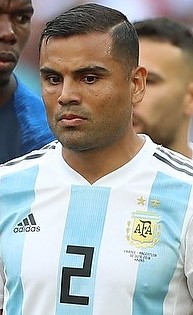
กาบริเอล เมร์กาโด

| name = กาบริเอล เมร์กาโด
| image = FRA-ARG (16) (cropped).jpg
| caption = เมร์กาโดกับฟุตบอลทีมชาติอาร์เจนตินา|อาร์เจนตินาในฟุตบอลโลก 2018
| fullname = กาบริเอล อิบัน เมร์กาโด
| birth_place = ปูเอร์โตมาดริน, อาร์เจนตินา
| position = กองหลัง
| currentclub = อัลรอยยัน
| clubnumber = 25
| youthclubs1 = ราซินกลุบเดอาเบยาเนดา|ราซิน
| years1 = 2006–2010
| clubs1 = ราซินกลุบเดอาเบยาเนดา|ราซิน
| caps1 = 96
| goals1 = 1
| years2 = 2010–2012
| clubs2 = เอสตูเดียนเตส
| caps2 = 66
| goals2 = 10
| years3 = 2012–2016
| clubs3 = กลุบอัตเลติโกริเบร์เปลต|ริเบร์เปลต
| caps3 = 94
| goals3 = 5
| years4 = 2016–2019
| clubs4 = สโมสรฟุตบอลเซบิยา|เซบิยา
| caps4 = 78
| goals4 = 5
| years5 = 2019–
| clubs5 = อัลรอยยัน
| caps5 = 27
| goals5 = 3
| nationalyears1 = 2007
| nationalyears2 = 2010–
| nationalteam1 = ฟุตบอลทีมชาติอาร์เจนตินารุ่นอายุไม่เกิน 20 ปี|อาร์เจนตินา อายุไม่เกิน 20 ปี
| nationalteam2 = ฟุตบอลทีมชาติอาร์เจนตินา|อาร์เจนตินา
| nationalcaps1 = 11
| nationalcaps2 = 25
| nationalgoals1 = 0
| nationalgoals2 = 4
กาบริเอล อิบัน เมร์กาโด (; เกิด 18 มีนาคม ค.ศ. 1987) เป็นนักฟุตบอลชาวอาร์เจนตินา ปัจจุบันเล่นในตำแหน่งกองหลังให้กับอัลรอยยันในกาตาร์สตาร์สลีก
==สโมสรอาชีพ==
===เริ่มต้นอาชีพ===
เมร์กาโดเกิดที่ปูเอร์โตมาดริน, รัฐชูบุต|ชูบุต เขาเริ่มต้นอาชีพโดยลงเล่นให้กับราซินกลุบเดอาเบยาเนดา|ราซิน ในวันที่ 21 กุมภาพันธ์ 2007 ซึ่งแพ้ให้กับซานโลเรนโซเดอัลมาโกร|ซานโลเรนโซ 0–1 หลังจากนั้นเขาจึงได้กลายเป็นผู้เล่นตัวจริงให้กับราซิน
ในเดือนกรกฎาคม ปี 2007 เมร์กาโดย้ายไปร่วมทีมเอสตูเดียนเตสด้วยราคา 800,000 ดอลลาร์และสิทธิ์ 50 เปอร์เซ็นต์ในตัวเขา เขาได้แชมป์อาร์เปตูรากับทีมได้ในฤดูกาลแรกที่ลงเล่นและอยู่กับสโมสรจนถึงปี 2012 และย้ายไปร่วมทีมกลุบอัตเลติโกริเบร์เปลต|ริเบร์เปลตในเดือนกรกฎาคม ปี 2012
===เซบิยา===
วันที่ 4 สิงหาคม 2016 สโมสรฟุตบอลเซบิยา|เซบิยาได้เซ็นสัญญาซื้อตัวเมร์กาโดจากริเบร์เปลตเป็นเวลา 3 ปีและมีค่าตัวตามรายงาน 2.5 ล้านยูโรและมีส่วนแบ่ง 20 เปอร์เซ็นต์ให้กับริเบร์เปลตสำหรับการขายครั้งถัดไป โดยเขาถูกซื้อเพื่อแทนที่โกเก (นักฟุตบอลเกิด พ.ศ. 2530)|โกเกอดีตกัปตันทีม
เขาทำประตูแรกในการลงเล่นให้กับทีมเมื่อวันที่ 20 กันยายน 2016 ในนัดที่ชนะเรอัลเบติส 1–0
===อัลรอยยัน===
ในวันที่ 11 มิถุนายน 2019 อัลรอยยันได้ประกาศเซ็นสัญญาเมร์กาโดไปร่วมทีม
==การเล่นทีมชาติ==
===ชุดเยาวชน===
เมร์กาโดลงเล่นให้กับอาร์เจนตินา รุ่นอายุไม่เกิน 20 ปี ในการแข่งขันฟุตบอลเยาวชนชิงแชมป์อเมริกาใต้ 2007 ที่ประเทศปารากวัย และได้ร่วมแข่งขันฟุตบอลโลกเยาวชนอายุไม่เกิน 20 ปี 2007 ที่ประเทศแคนาดา
===ชุดใหญ่===
เมร์กาโดลงเล่นให้กับฟุตบอลทีมชาติอาร์เจนตินา|ทีมชาติอาร์เจนตินาครั้งจากการเรียกตัวของหัวหน้าผู้ฝึกสอนดิเอโก มาราโดนา ในเกมกระชับมิตรที่ชนะฟุตบอลทีมชาติจาเมกา|จาเมกา 2–1 เมื่อวันที่ 10 กุมภาพันธ์ 2010 จากนั้นเมร์กาโดถูกเรียกเป็นตัวจริงให้กับอาร์เจนตินาในการแข่งขันโกปาอาเมริกาเซนเตนาริโอ และได้ลงเล่นในนัดชิงชนะเลิศที่พบกับฟุตบอลทีมชาติชิลี|ชิลี ซึ่งแพ้ไปในการการดวลลูกโทษ (ฟุตบอล)|ดวลลูกโทษ 4–2
ในเดือนพฤษภาคม 2018 เมร์กาโดมีชื่ออยู่ในรายชื่อ 35 คน ในการแข่งขันฟุตบอลโลก 2018 และท้ายสุดเขาได้มีชื่อ 23 คนสุดท้ายในการเข้าแข่งขัน ในฟุตบอลโลกรอบ 16 ทีมสุดท้ายที่พบกับฟุตบอลทีมชาติฝรั่งเศส|ฝรั่งเศส เมื่อวันที่ 30 มิถุนายน เขาสามารถทำประตูให้กับทีมได้ แต่สุดท้ายอาร์เจนตินาตกรอบโดยแพ้ฝรั่งเศส 4–3
==สถิติอาชีพ==
===ทีมชาติ===
===ประตูในนามทีมชาติ===
"ประตูของอาร์เจนตินาจะอยู่ทางด้านซ้ายในตารางนี้, คะแนน หมายถึง คะแนนหลังจากที่ฟาซิโอทำประตูได้"
| class="wikitable"
|-
! ประตูที่ !! วันที่ !! สนาม !! คู่แข่ง !! คะแนน !! ผล !! รายการแข่งขัน
|-
| 1 || 24 มีนาคม 2016 || เอสตาดิโอ นาซีโอนัล ชูลิโอ มาร์ตีเนซ ปราดาโนส, ซานเตียโก, ชิลี || || 2–1 || 2–1 || rowspan=2|ฟุตบอลโลก 2018 รอบคัดเลือก โซนอเมริกาใต้|ฟุตบอลโลก 2018 รอบคัดเลือก
|-
| 2 || 29 มีนาคม 2016 || เอสตาดิโอ มาริโอ อัลเบร์โต เคมเปส, กอร์โดบา (ประเทศอาร์เจนตินา)|กอร์โดบา, อาร์เจนตินา || || 1–0 || 2–0
|-
| 3 || 9 มิถุนายน 2017 || สนามคริกเก็ตเมลเบิร์น, เมลเบิร์น, ออสเตรเลีย || || 1–0 || 1–0 || ซูเปร์กลาซิโกเดลัสอาเมริกัส 2017
|-
| 4 || 30 มิถุนายน 2018 || คาซันอะเรนา, คาซัน, รัสเซีย || || 2–1 || 3–4 || ฟุตบอลโลก 2018
|
==เกียรติประวัติ==
===สโมสร===
เอสตูเดียนเตส
*ปริเมราดิบิซิออน (ประเทศอาร์เจนตินา)|ปริเมราดิบิซิออน: 2010–11 Argentine Primera División season|2010 Apertura
ริเบร์เปลต
*ปริเมราดิบิซิออน (ประเทศอาร์เจนตินา)|ปริเมราดิบิซิออน: 2013–14 Argentine Primera División season|Torneo Final 2014
*โกปากัมปีโอนาโต: 2013–14 Argentine Primera División season#Superfinal|2013–14
*โกปาซูดาเมริกานา: 2014 Copa Sudamericana|2014
*เรโกปาซูดาเมริกานา: 2015 Recopa Sudamericana|2015
*โกปาลิเบร์ตาโดเรส: 2015 Copa Libertadores|2015
*โกปาซูรูกาบันก์: 2015 Suruga Bank Championship|2015
*โกปาอาร์เจนตินา: 2015–16 Copa Argentina|2016
===ทีมชาติ===
อาร์เจนตินา รุ่นอายุไม่เกิน 20 ปี
*ฟุตบอลโลกเยาวชน ยู 20|ฟุตบอลโลกเยาวชน ยู 20: ฟุตบอลโลกเยาวชนอายุไม่เกิน 20 ปี 2007|2007
อาร์เจนตินา
*ซูเปร์กลาซิโกเดลัสอาเมริกัส: 2017
==อ้างอิง==
==แหล่งข้อมูลอื่น==
*
Navboxes
| title = ทีมชาติอาร์เจนตินา
| bg = #6AB5FF
| fg = white
| bordercolor = #00355E
หมวดหมู่:กองหลังฟุตบอล
หมวดหมู่:นักฟุตบอลชาวอาร์เจนตินา
หมวดหมู่:นักฟุตบอลทีมชาติอาร์เจนตินา
หมวดหมู่:ผู้เล่นในฟุตบอลโลก 2018
หมวดหมู่:ผู้เล่นในโกปาอาเมริกาเซนเตนาริโอ
หมวดหมู่:ผู้เล่นกลุบอัตเลติโกริเบร์เปลต
หมวดหมู่:ผู้เล่นราซินกลุบเดอาเบยาเนดา
หมวดหมู่:ผู้เล่นในลาลิกา
หมวดหมู่:ผู้เล่นสโมสรฟุตบอลเซบิยา‎
หมวดหมู่:ผู้เล่นในปริเมราดิบิซิออนเดอาร์เฆนตินา
หมวดหมู่:บุคคลจากรัฐชูบุต